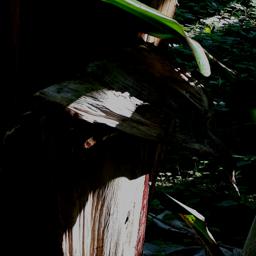
Label: BACTERIAL SOFT ROT